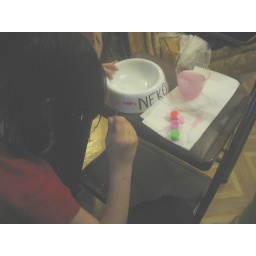
1/12/08, Brooklyn: in this week's installment of Mom &amp;amp; Kid crafts, we paint a water bowl for the cat.